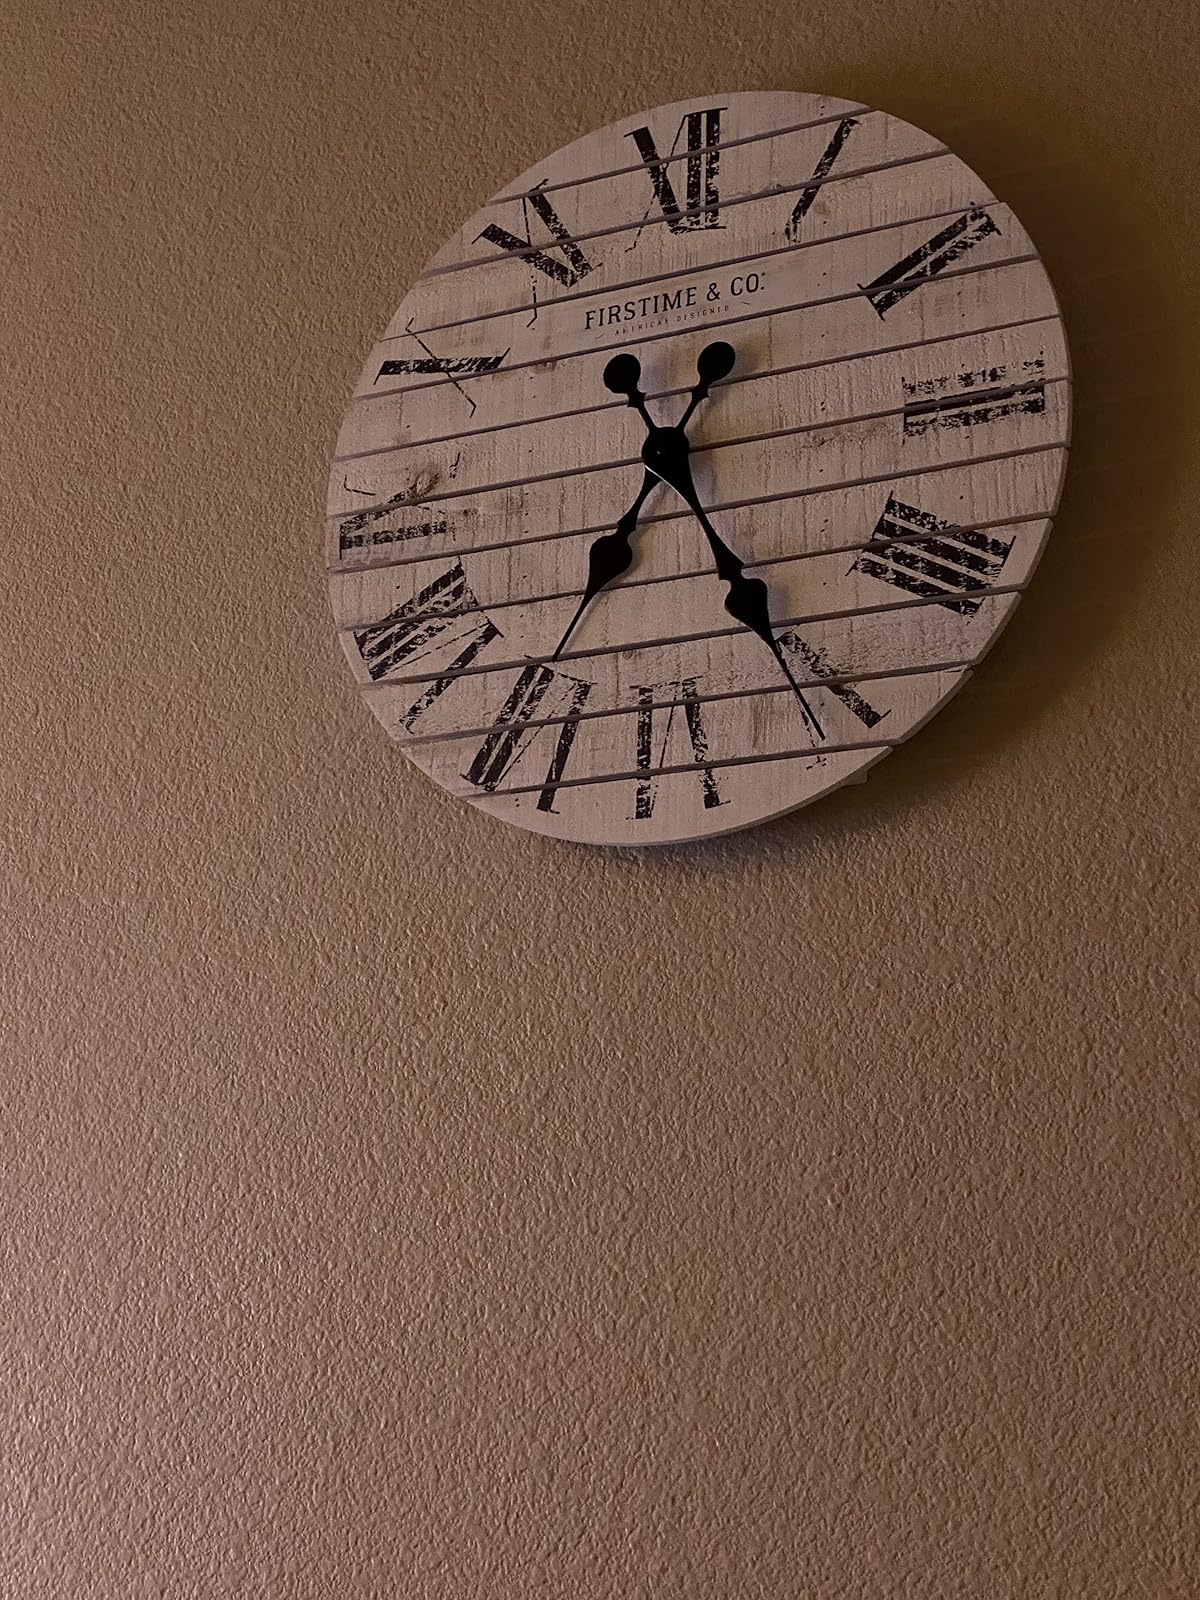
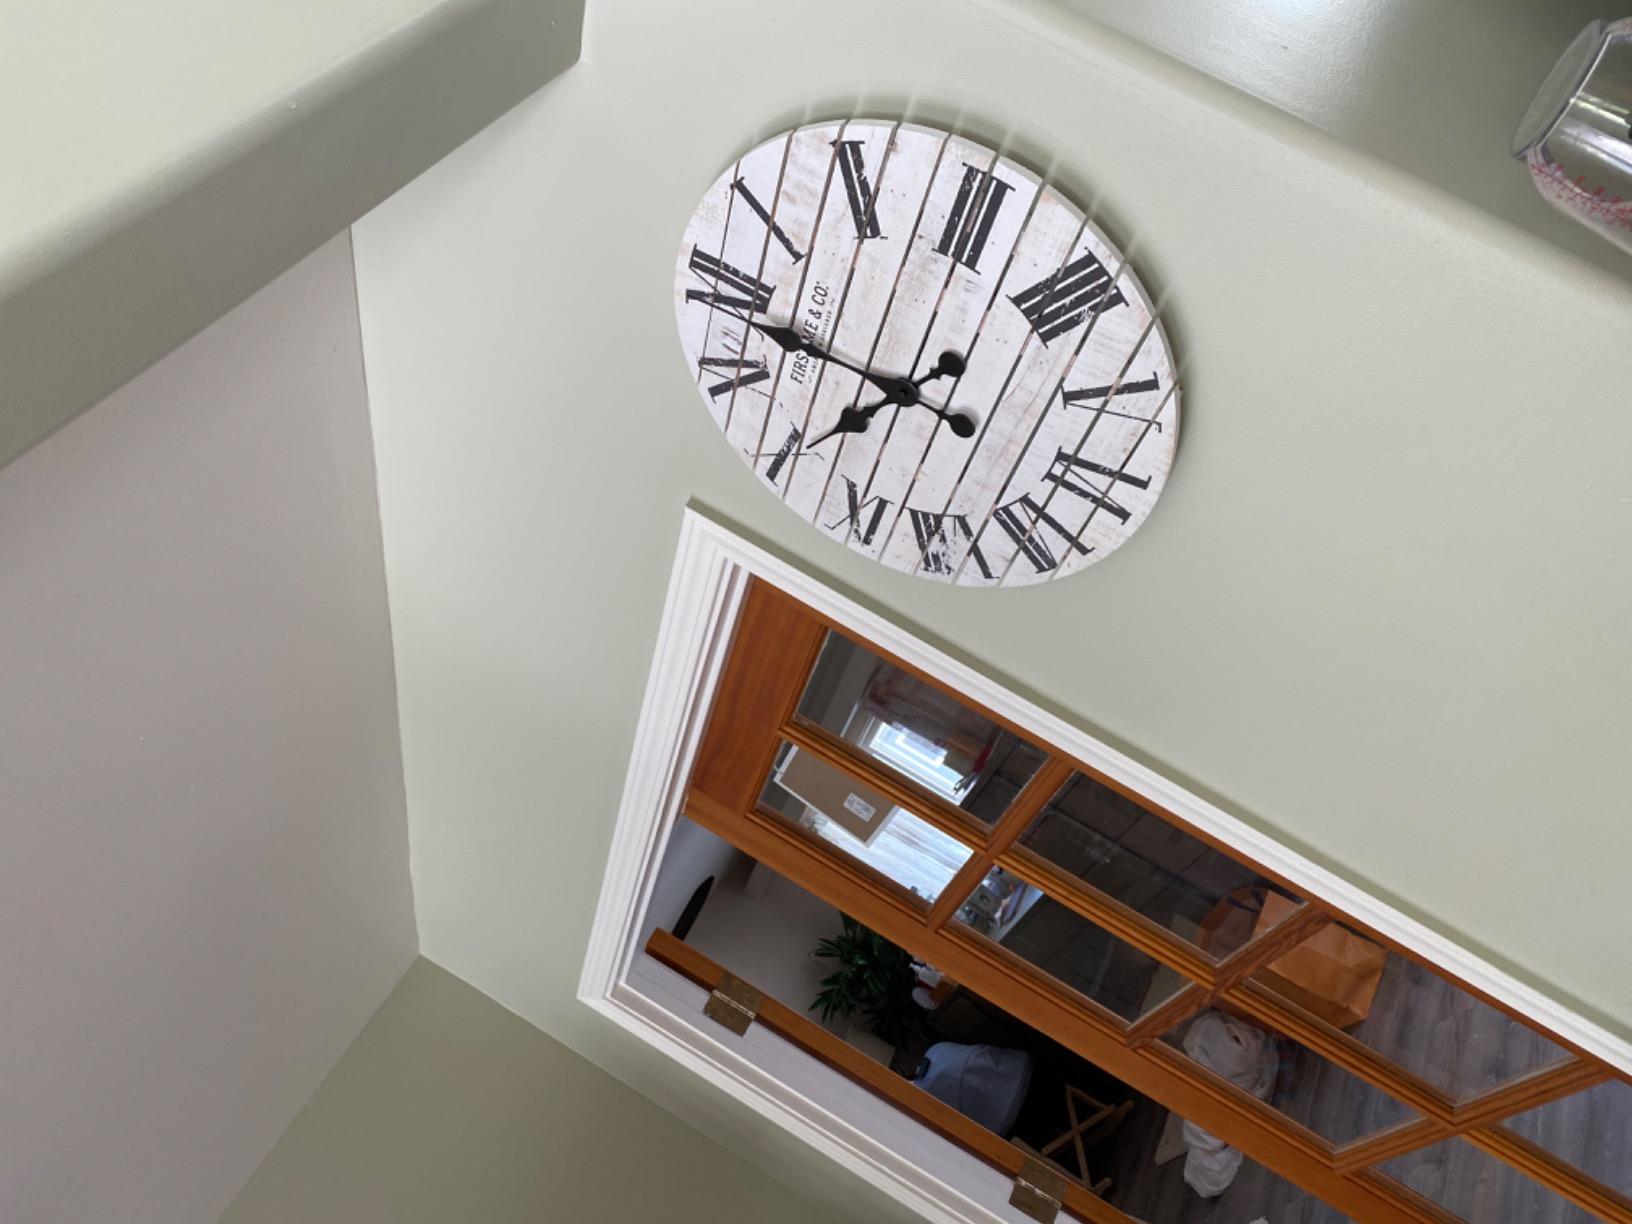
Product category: clock
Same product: yes